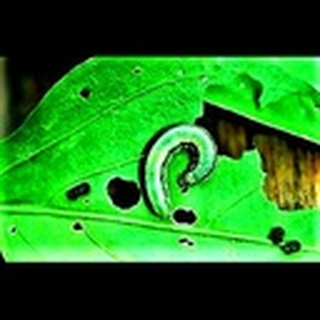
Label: cotton_army_worm